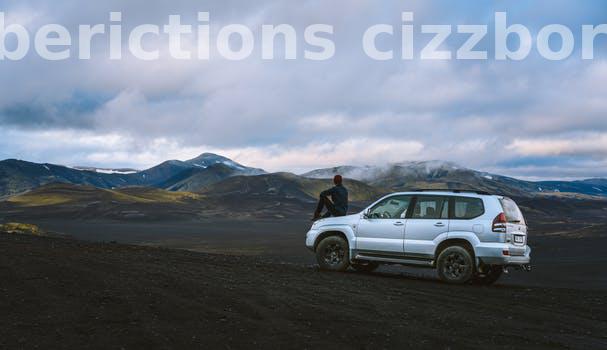
Label: Watermark